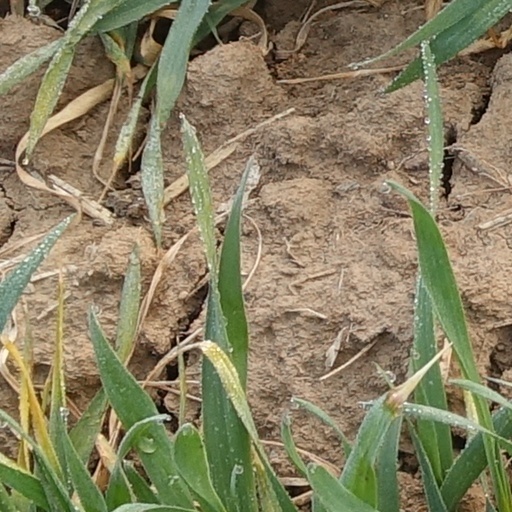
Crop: wheat